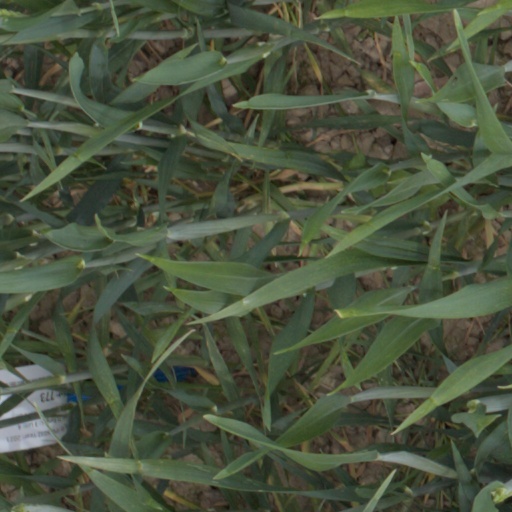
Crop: wheat